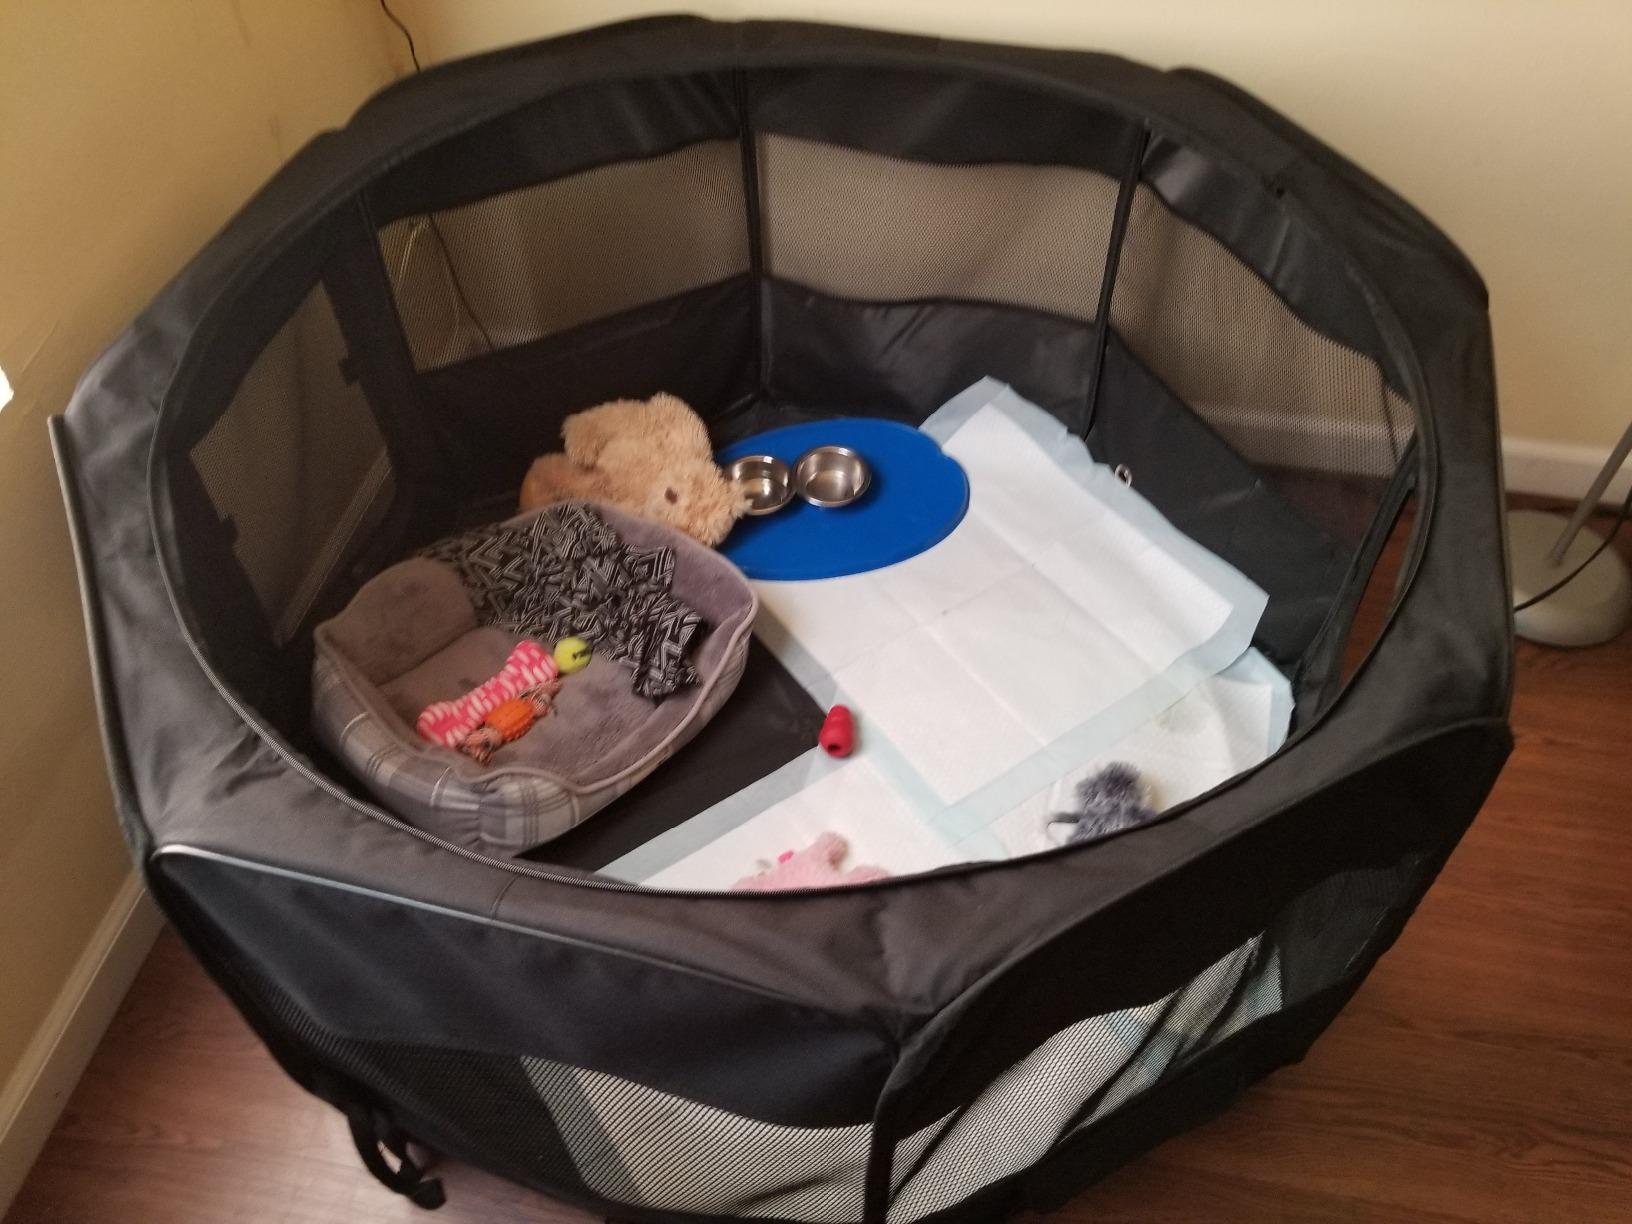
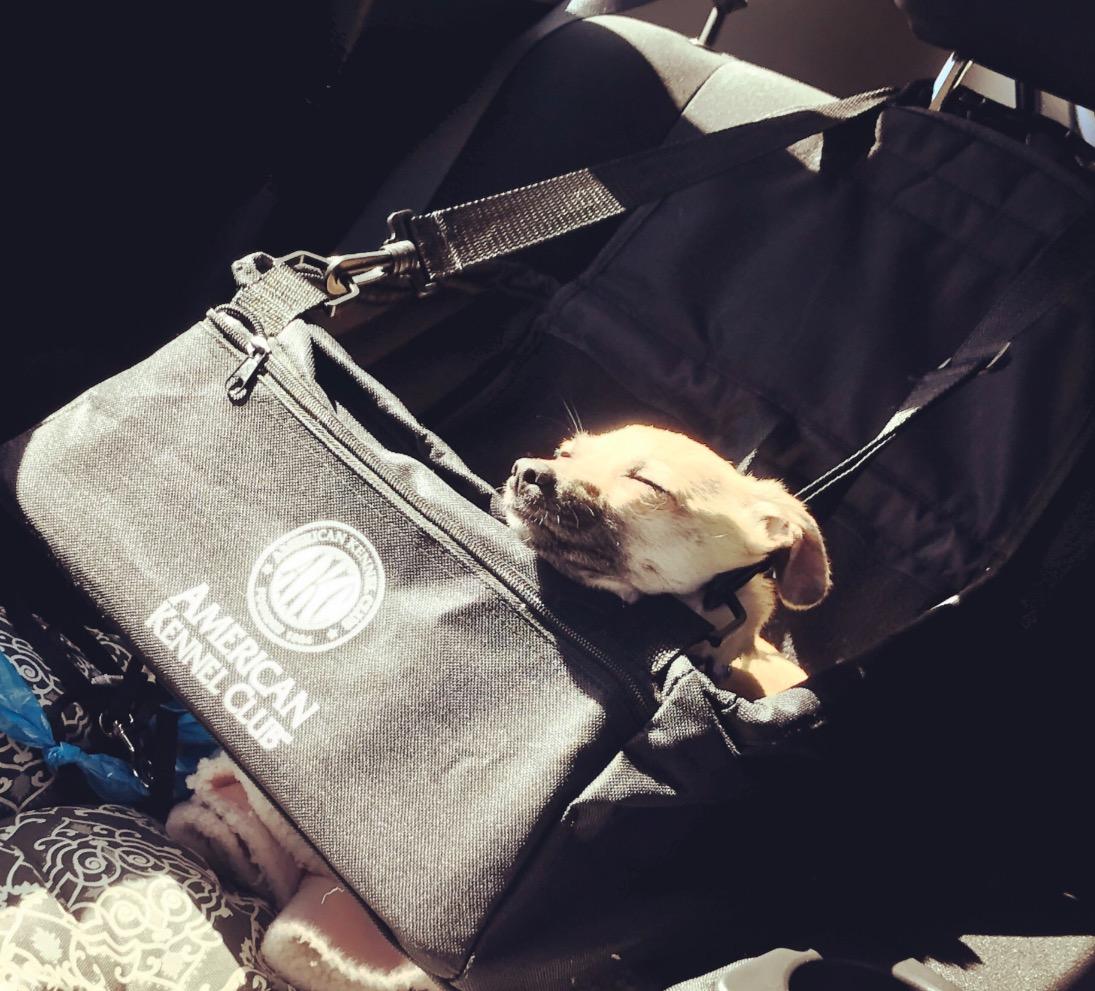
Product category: items_kennel
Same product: no